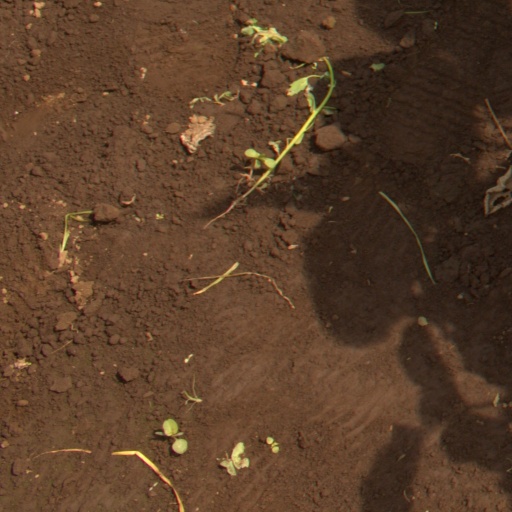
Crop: soybean